Soda blasting

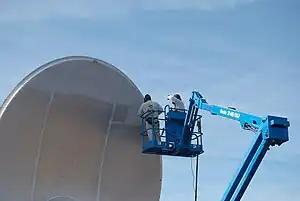
Soda blasting a radio dish at Hat Creek Radio Observatory

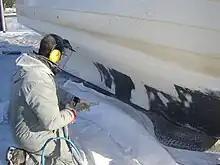
Soda blasting

Soda blasting is a mild form of abrasive blasting in which sodium bicarbonate particles are blasted against a surface using compressed air. It has a much milder abrasive effect than sandblasting. An early use was in the conservation-restoration of the Statue of Liberty in the 1980s.